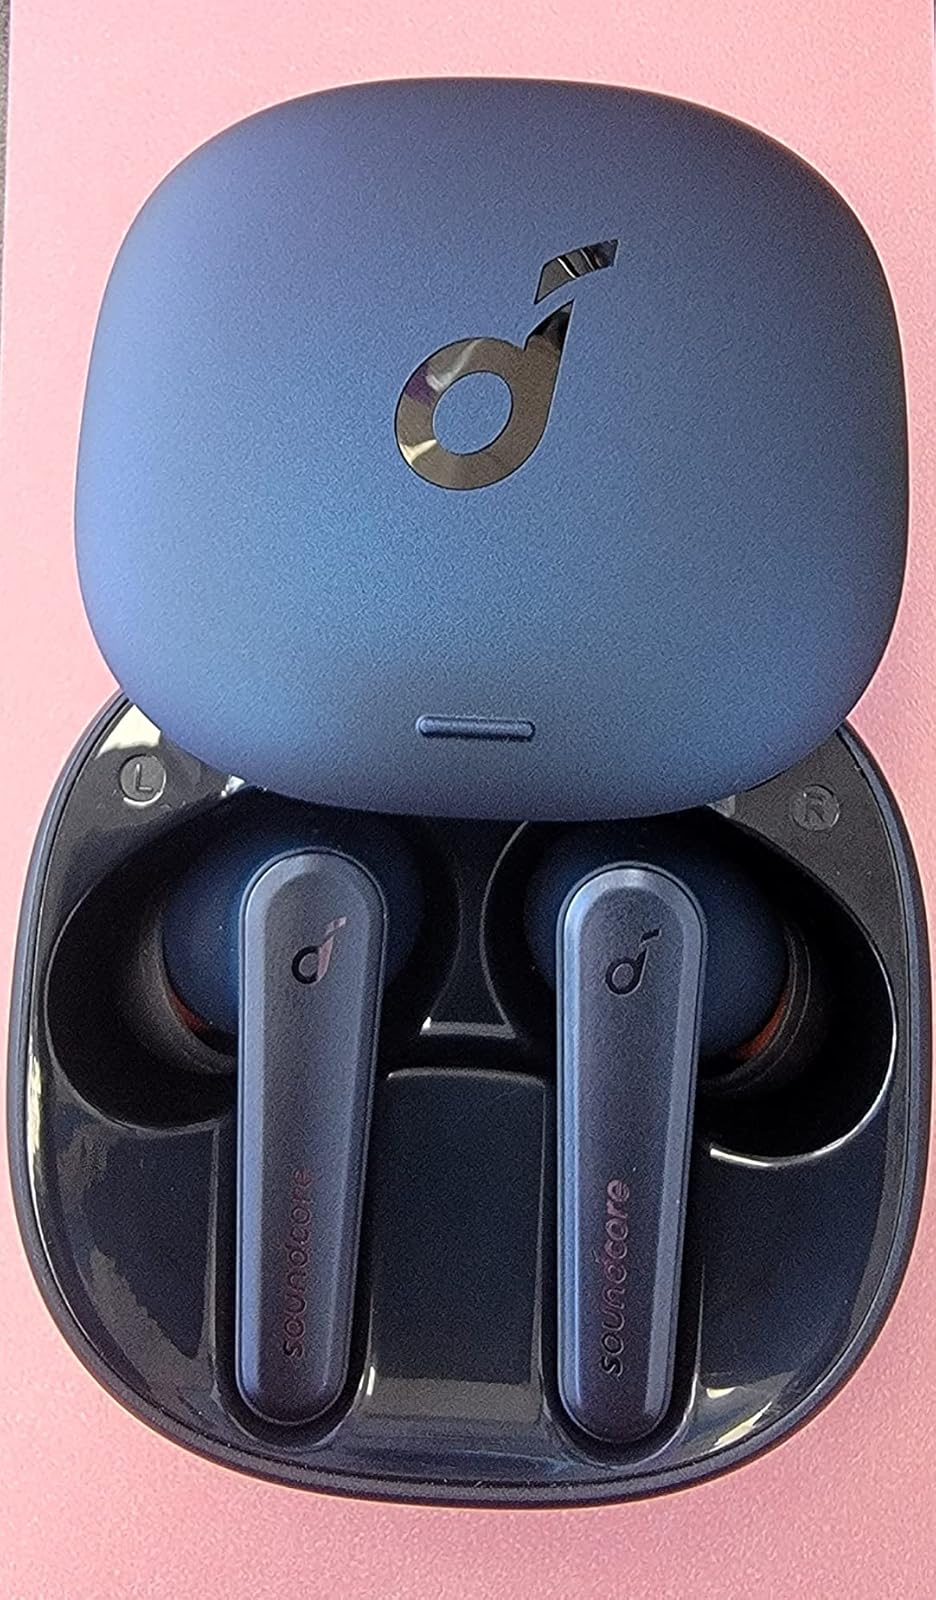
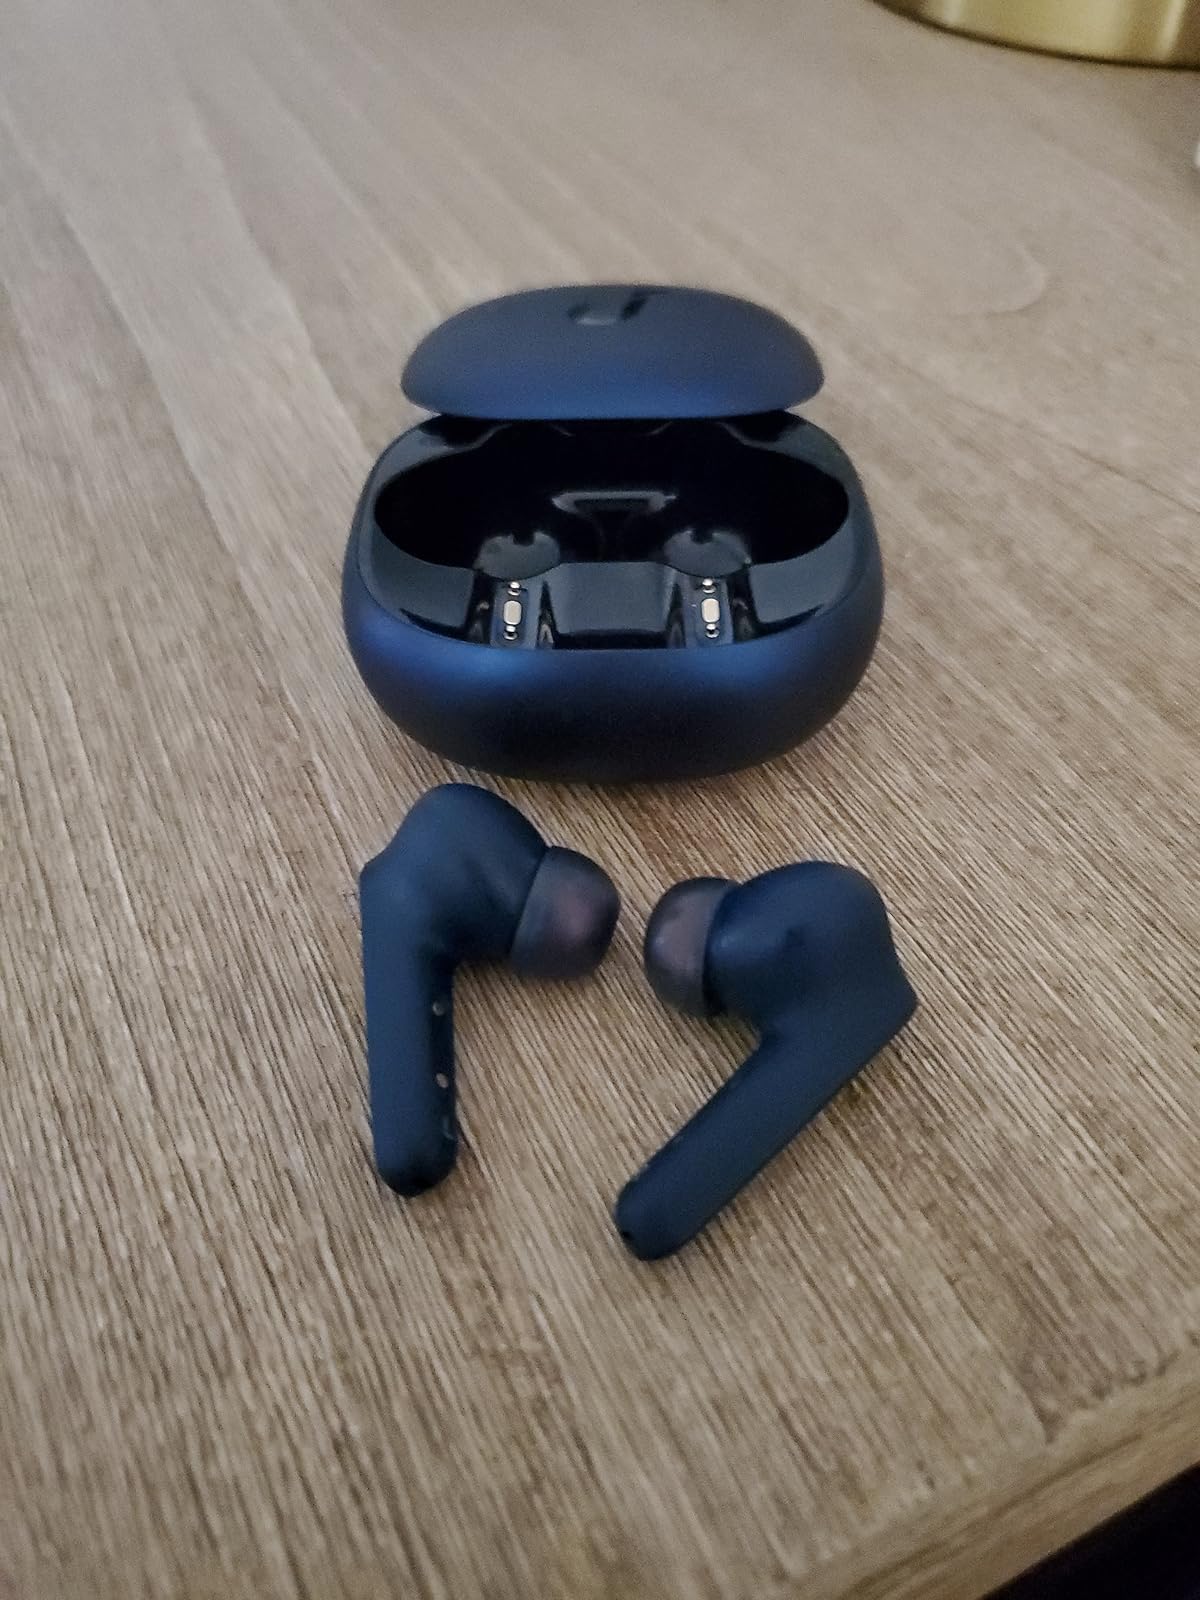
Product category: earbuds
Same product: yes